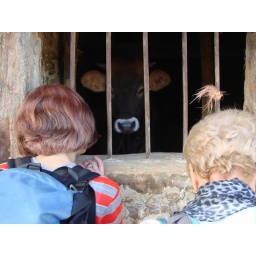
A walk near Potes: A cow tied up in a barn on a very short chain in the village of Lubayo